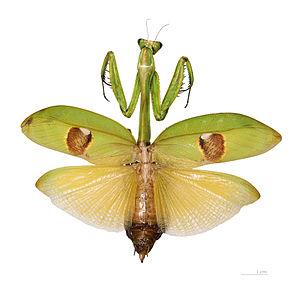
Les Stagmatopterinae sont une sous-famille d'insectes, de la famille des Mantidae.
Les Nanomantinae sont une sous-famille d'insectes de l'ordre de Mantodea et de la famille des Iridopterygidae.
Stagmatoptera supplicaria est une espèce d'insectes, de la famille des Mantidae, sous-famille des Stagmatopterinae et de la tribu des Stagmatopterini.
Stagmatoptera est un genre d'insectes, de la famille des Mantidae, sous-famille des Stagmatopterinae et de la tribu des Stagmatopterini.